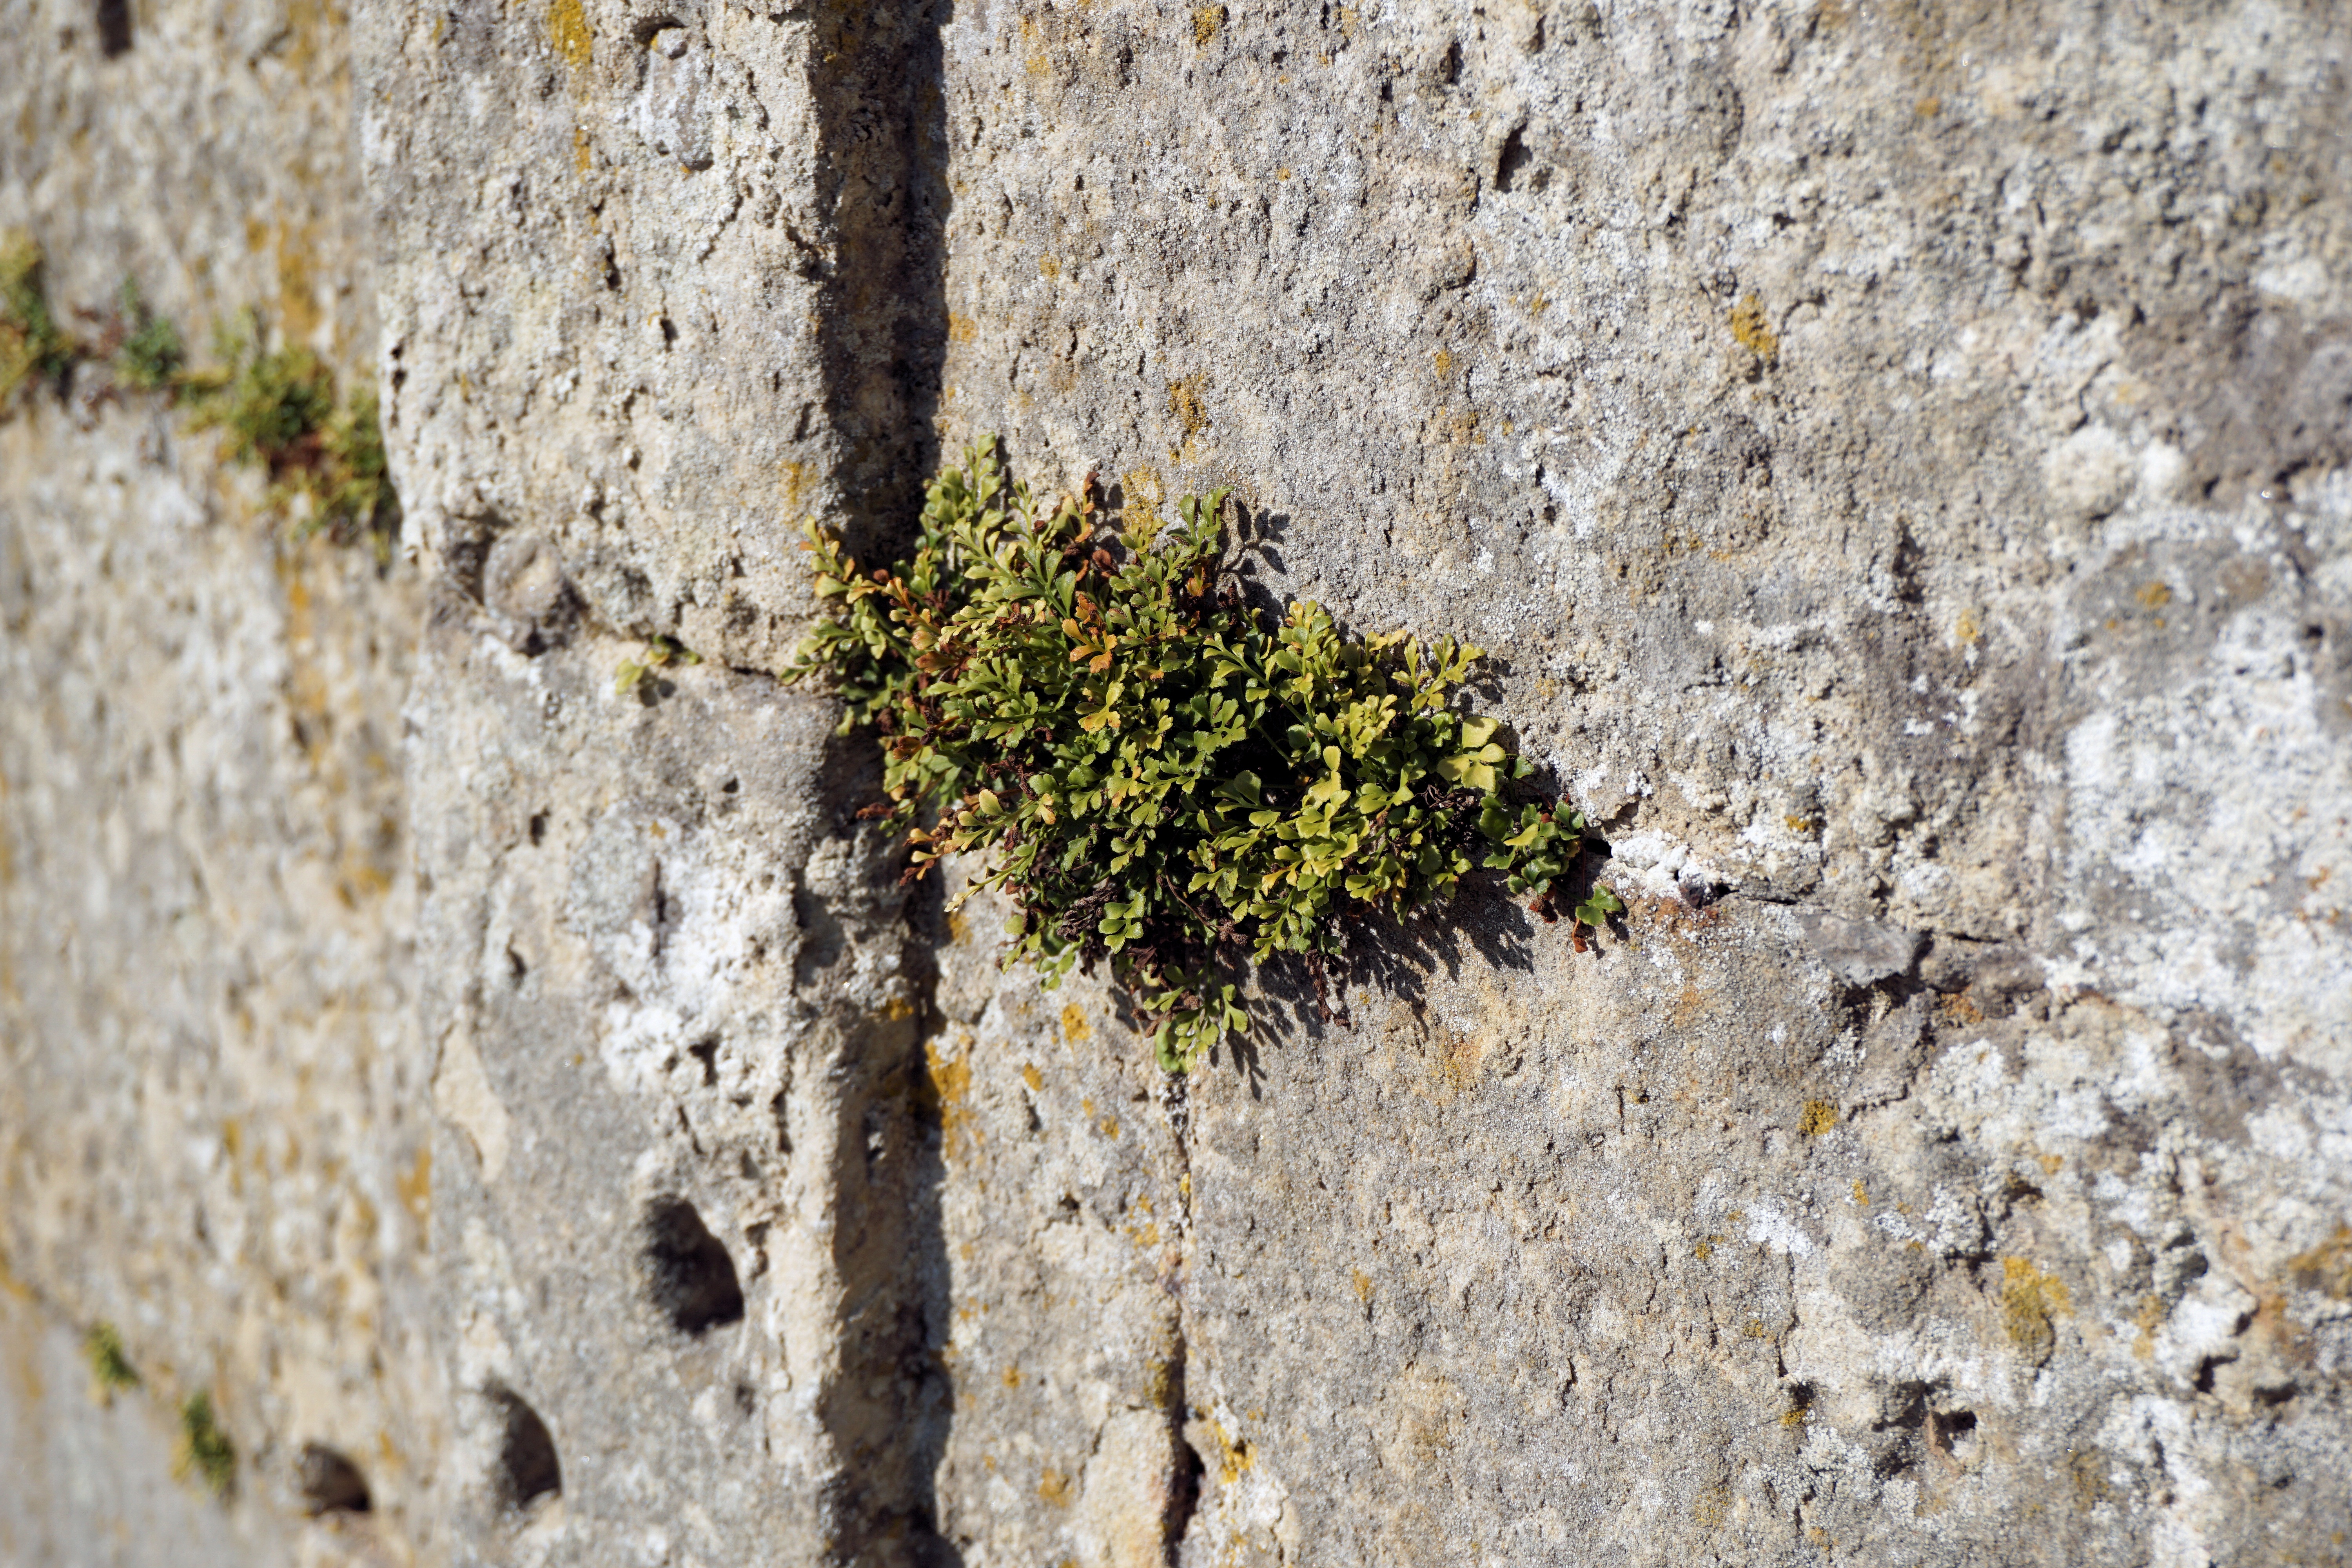
tree, nature, grass, rock, plant, wood, texture, leaf, flower, trunk, wall, wildlife, green, insect, grow, soil, flora, fauna, close up, stones, fouling, flowering plant, land plant